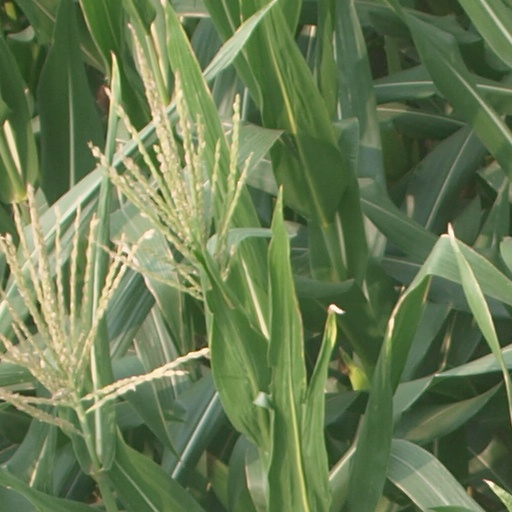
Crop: maize; corn